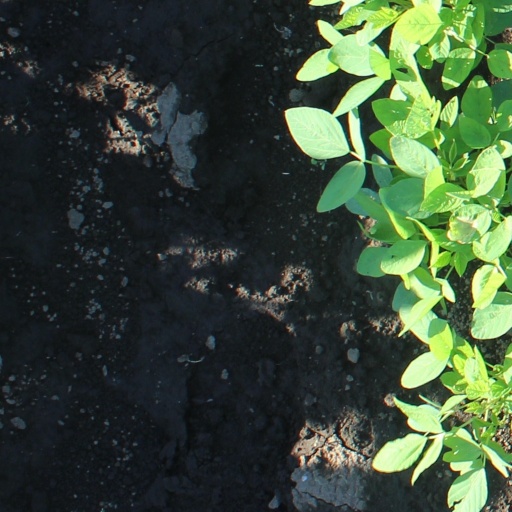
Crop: soybean